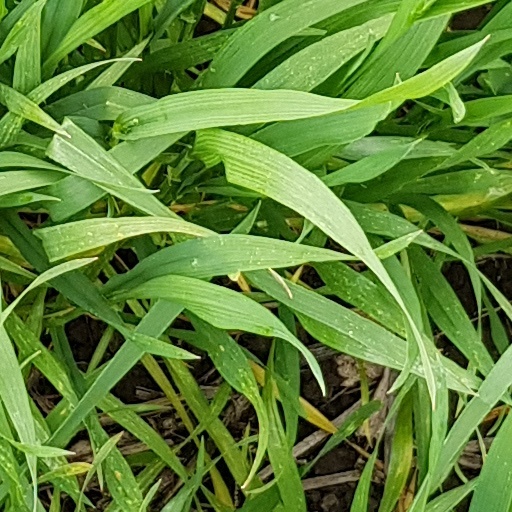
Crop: wheat